Funtua

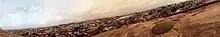
Panorama of Funtua from the top of Funtua's Rock

Dukke, Maigamji, Maska, Tudun Iya, Gardawa, Unguwar Hamida, Gwaigwaye, Dan Fili, Goya, 'Yar Randa, Unguwar Fadi, Unguwar Nunu, Gwauruwa, Rafin Dinya, Kaliyawa, Zamfarawa, Bakin Dutse, Unguwar Kankura, Unguwar Kwando, Cibauna, Lasanawa, Dukawa, Unguwar Biri, Kofar Yamma, Sabon Gari, Danlayi, Unguwar Tofa.